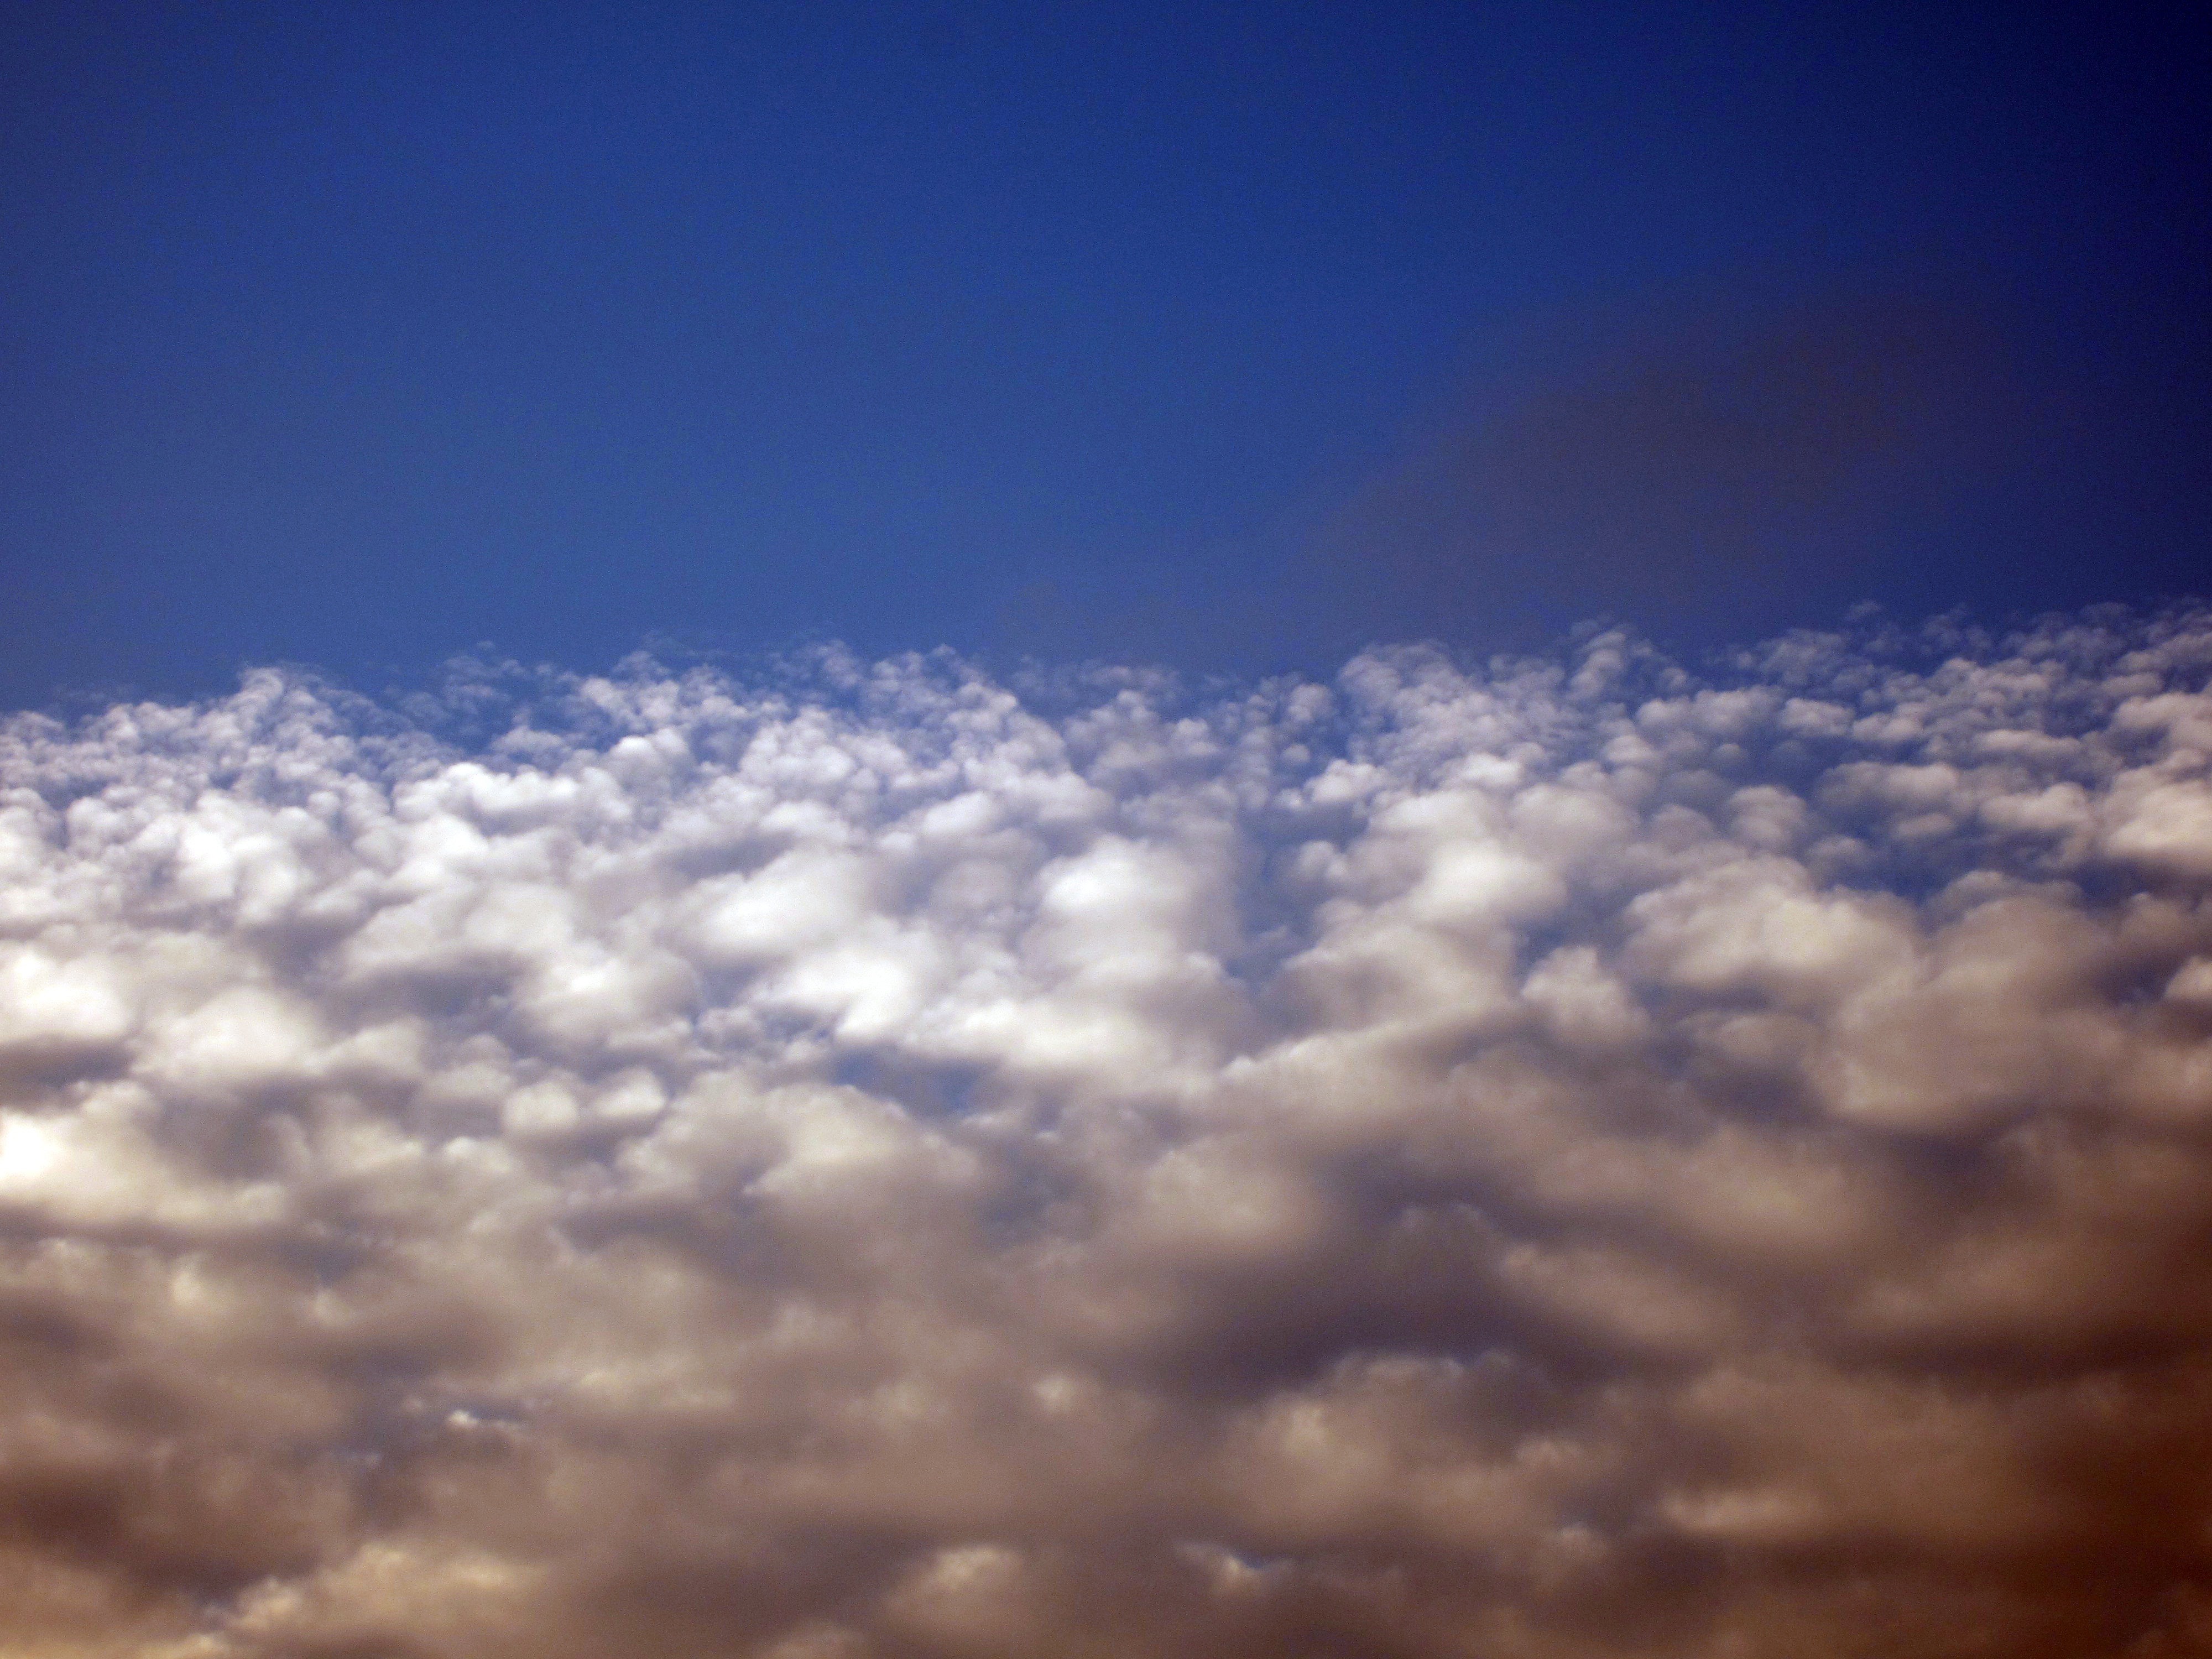
horizon, cloud, sky, sunlight, dawn, atmosphere, dusk, daytime, cumulus, blue sky, afterglow, storm clouds, meteorological phenomenon, atmosphere of earth